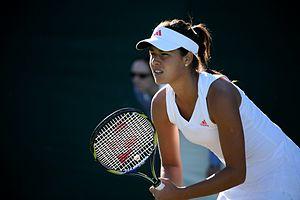
Ana Ivanović est une joueuse de tennis serbe, née le 6 novembre 1987 à Belgrade.